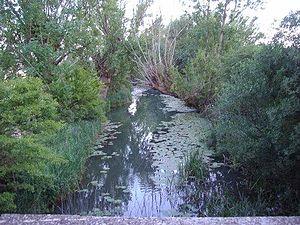
L'Úrbel est un cours d’eau espagnol d'une longueur de 55 km qui coule dans la communauté autonome de Castille-et-León. Il est un affluent de l'Arlanzón dans le bassin du fleuve le Douro.